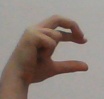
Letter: thal